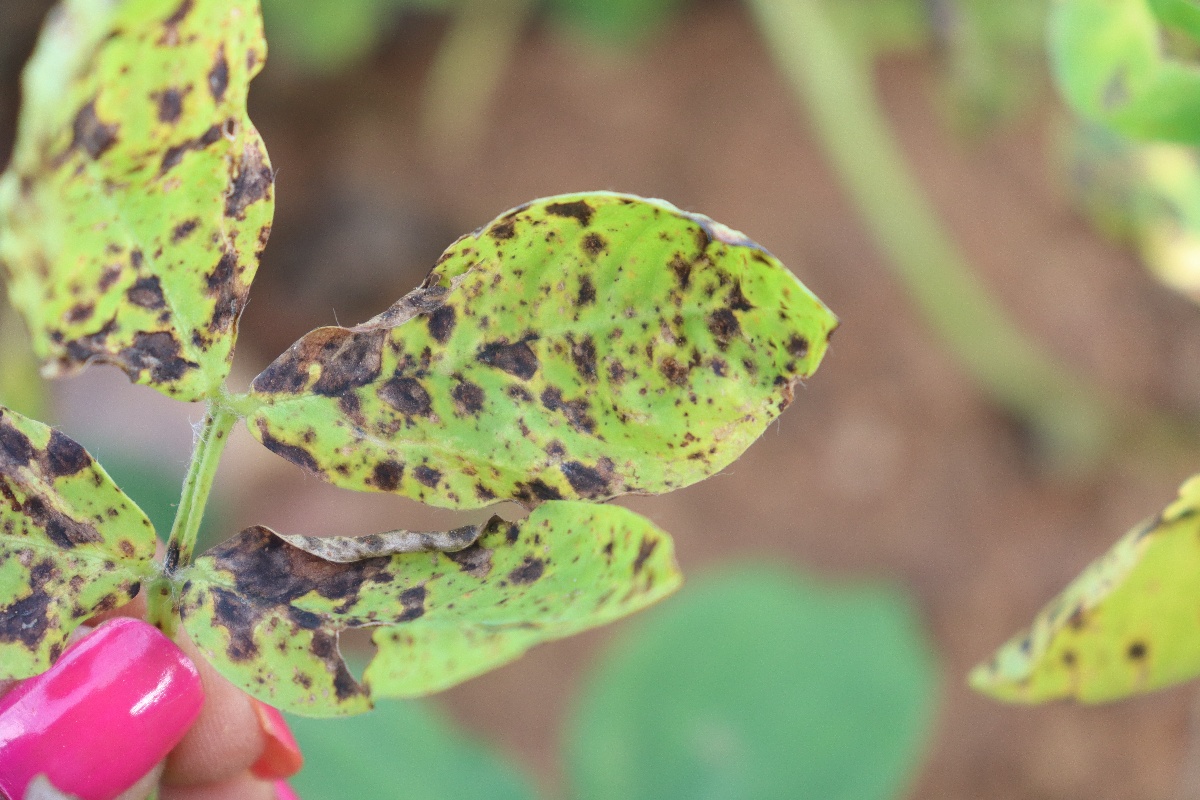
Label: late leaf spot